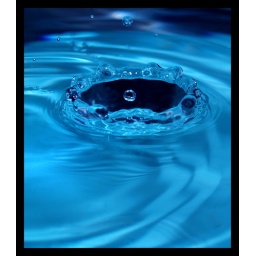
Changed white balance in camera for blue effect. Enjoy!